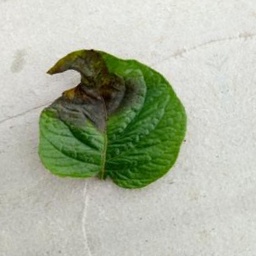
Etiqueta: Late Blight